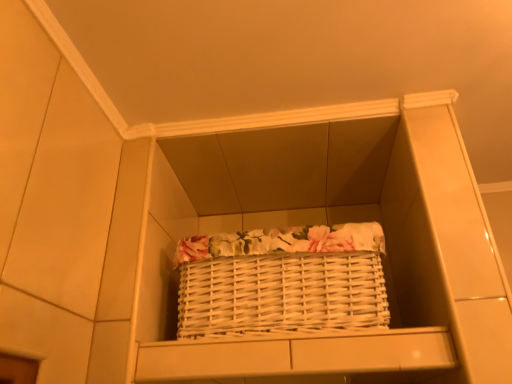
Question: Locate a point on the white wicker picnic basket at center. Your answer should be formatted as a tuple, i.e. [(x, y)], where the tuple contains the x and y coordinates of a point satisfying the conditions above. The coordinates should be rounded to three decimal places, indicating the absolute pixel location of the point in the image.
Answer: [(0.549, 0.766)]